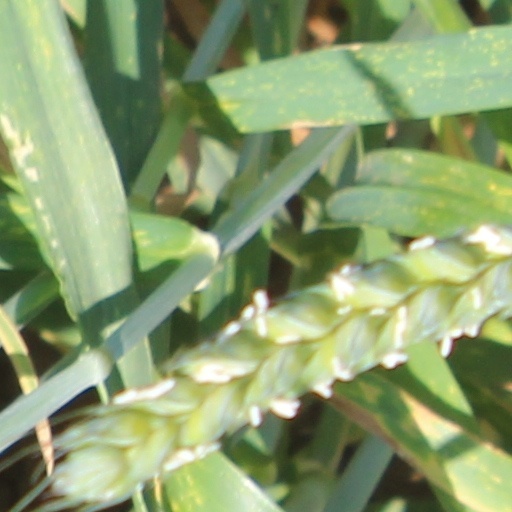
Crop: wheat